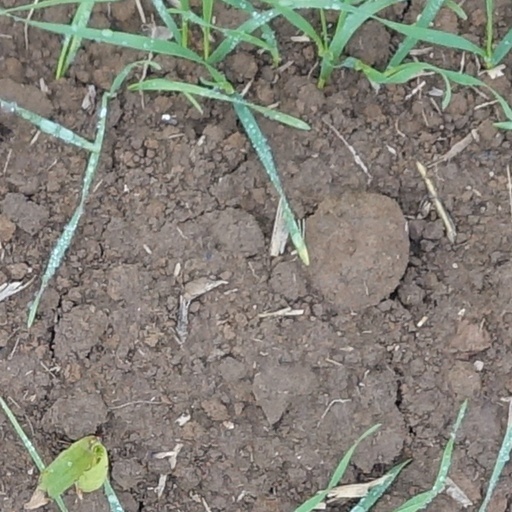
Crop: wheat